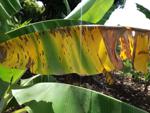
Label: segatoka